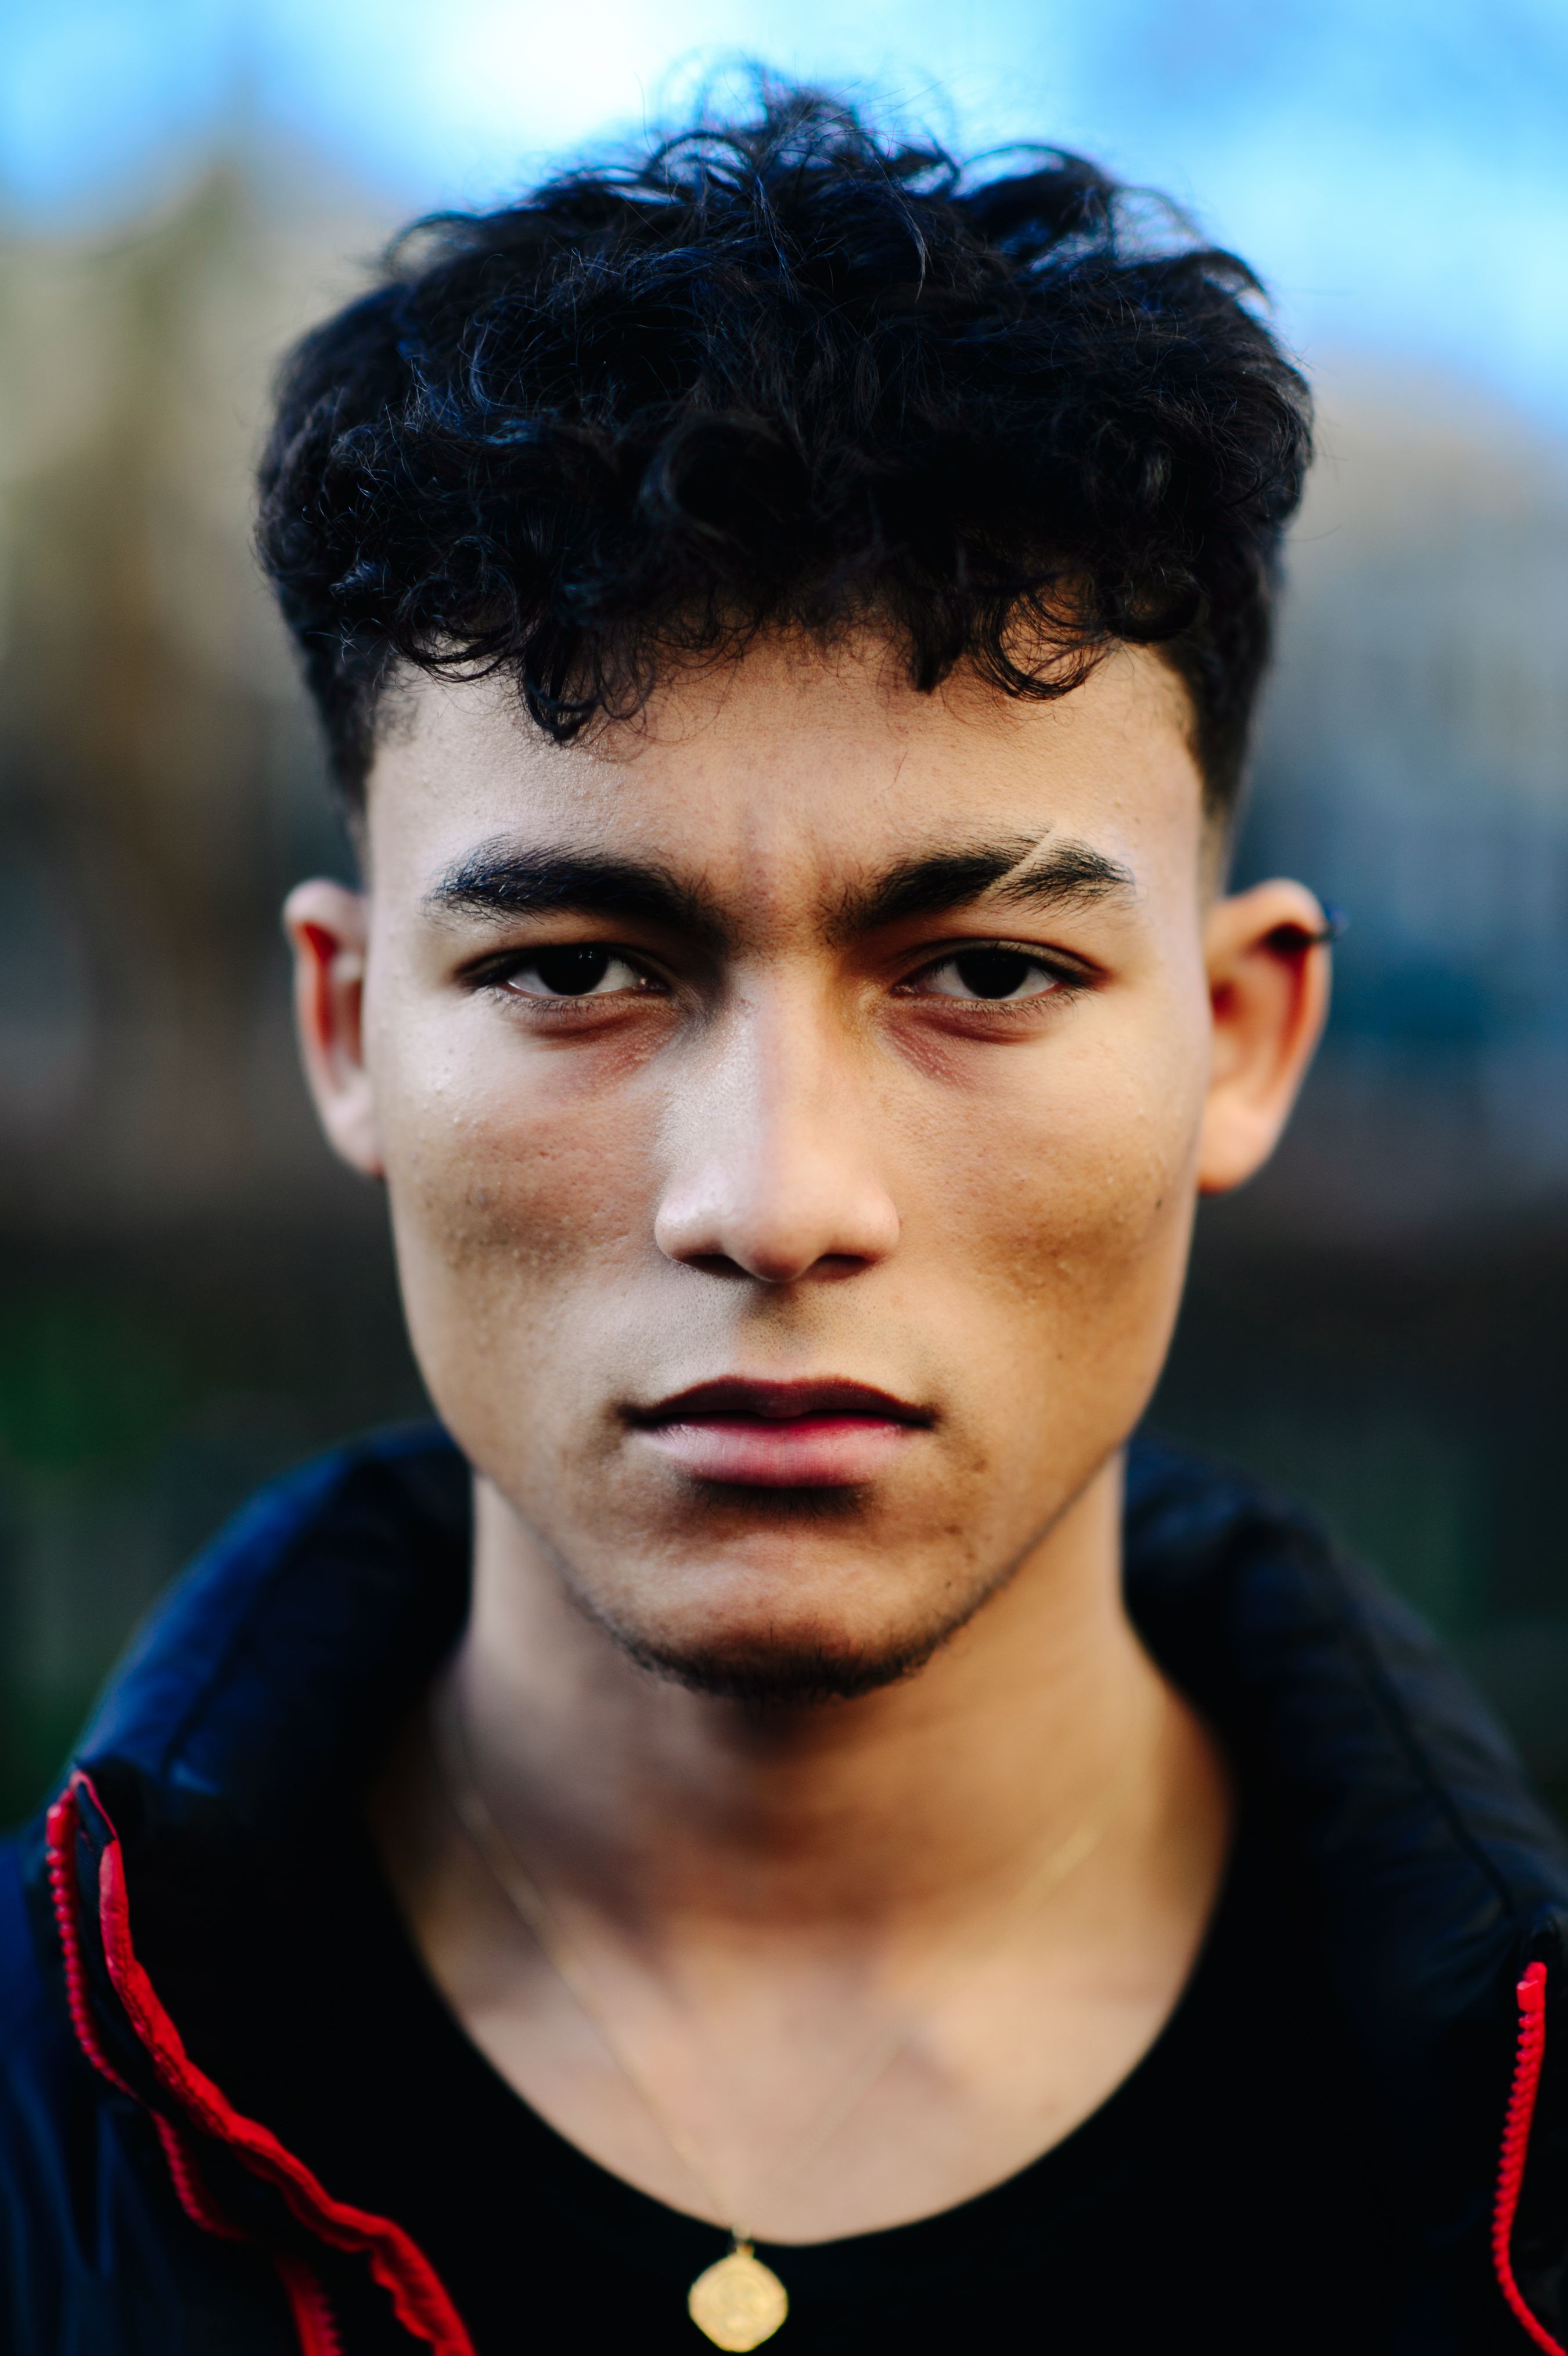
Label: Colored